Michael the Black Man

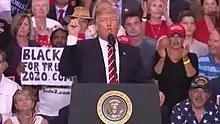
Donald Trump speaking at a rally in Phoenix, Arizona in August 2017. Michael the Black Man can be seen holding a sign that reads "Blacks for Trump 2020.com".

Michael the Black Man ( Maurice Woodside; April 24, 1959), also known as Michael Symonette and Mikael Israel, is an American political figure from Miami, Florida. An outspoken supporter of US president Donald Trump, he is known for appearances at Trump's rallies before and after the 2016 election, and he often sits behind Trump holding a "Blacks for Trump" sign at these rallies.